Humsey Hai Jahaan

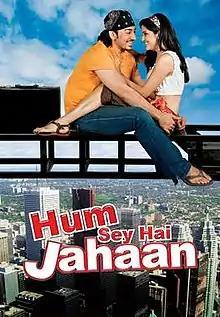

Hum Sey Hai Jahaan is a 2008 romance comedy Indian Bollywood film directed by Mashhoor Amrohi and produced by Tajdar Amrohi. It stars Mashhoor Amrohi, Vishakha Singh (in her Bollywood debut), Jackie Shroff in lead roles. The film was a box office failure.